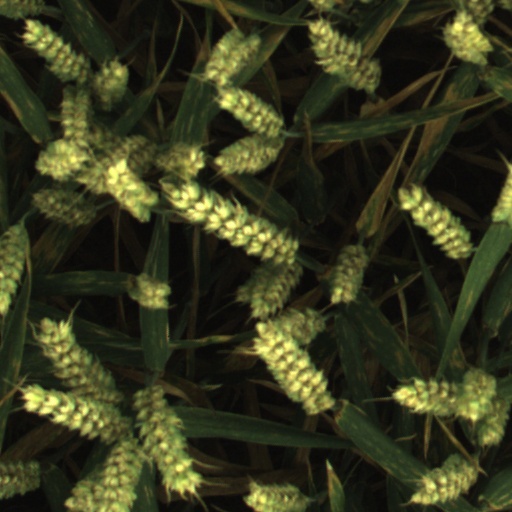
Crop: wheat